Metroid (video game)

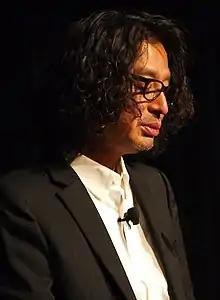
Portrait of Yoshio Sakamoto, making a public speech.

After Nintendo's release of commercially successful platforming games in the 1980s, including "Donkey Kong" (1981), "Ice Climber" (1985), "Super Mario Bros." (1985), and the critically acclaimed adventure game "The Legend of Zelda" (1986), the company began work on an action game. The word "Metroid" is a portmanteau of the words "metro" and "android". It was co-developed by Nintendo's Research and Development 1 division and Intelligent Systems, and produced by Gunpei Yokoi. "Metroid" was directed by Satoru Okada and Masao Yamamoto (credited as "Yamamoto"), and featured music written by Hirokazu Tanaka (credited as "Hip Tanaka"). The scenario was created by Makoto Kano (credited with his last name), and character design was done by Hiroji Kiyotake (credited with his last name), Hirofumi Matsuoka (credited as "New Matsuoka"), and Yoshio Sakamoto (credited as "Shikamoto"). The character design for Samus Aran was created by Kiyotake.